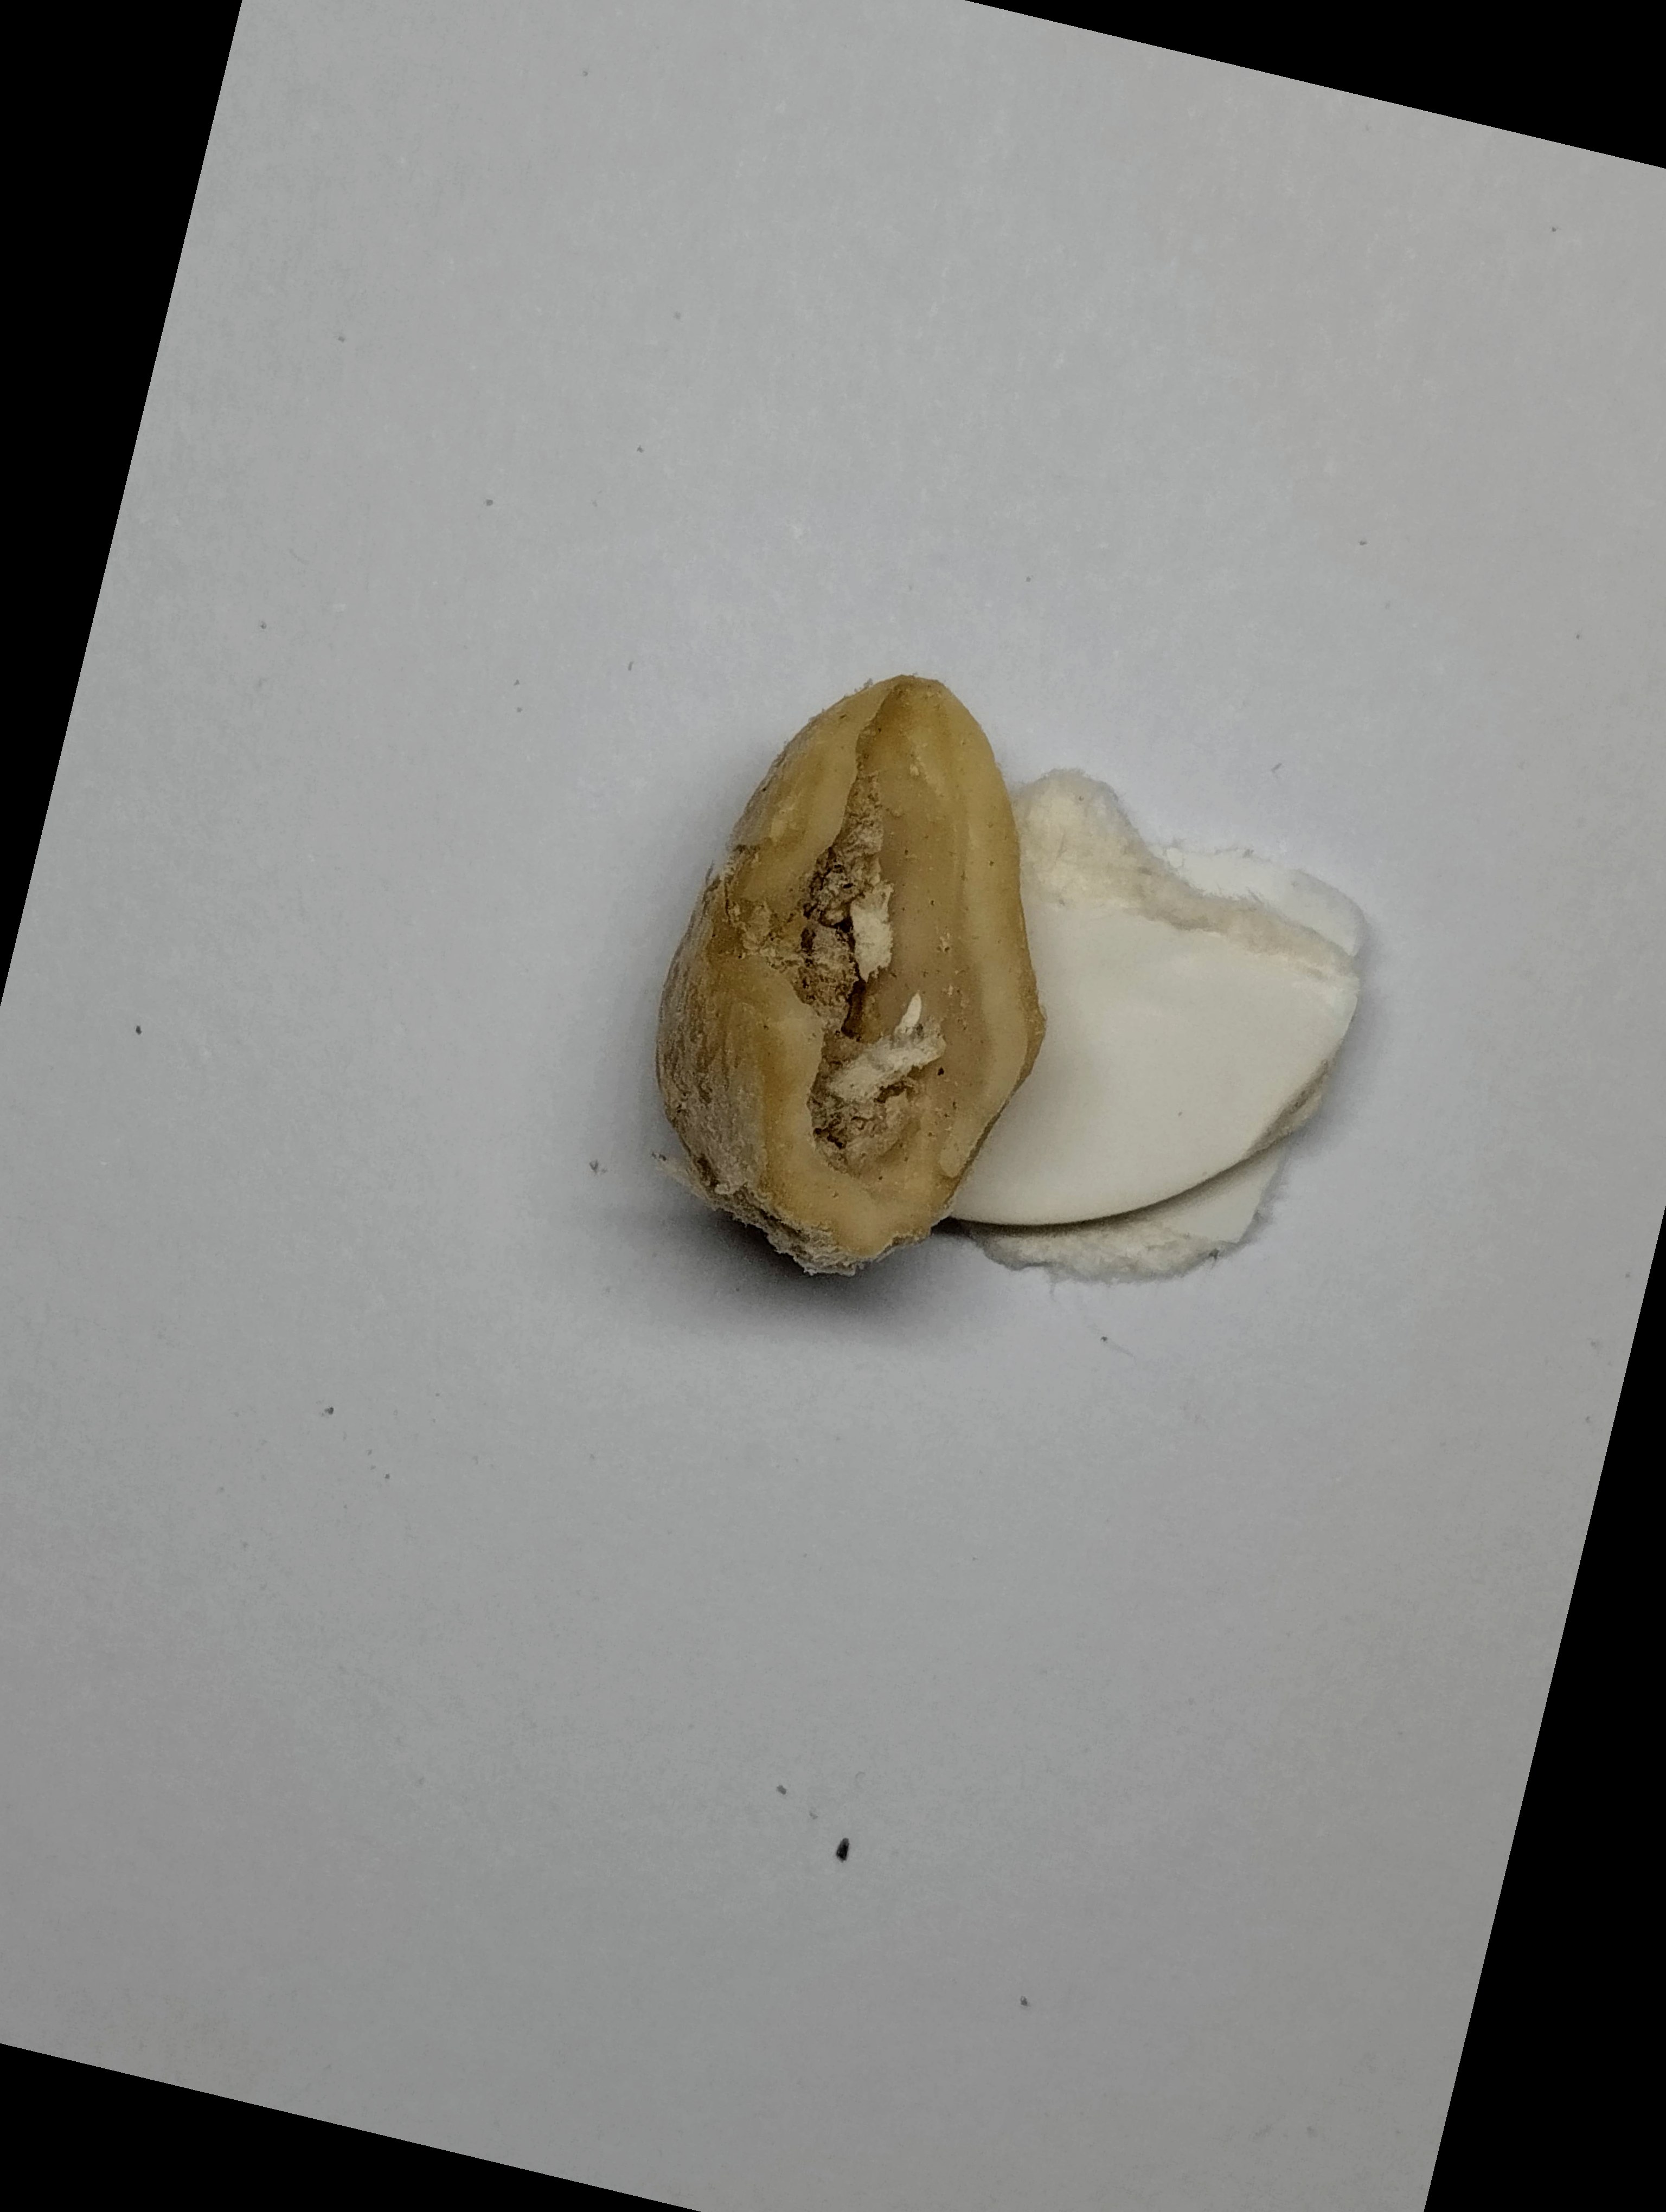
Label: rusak (damaged seed)